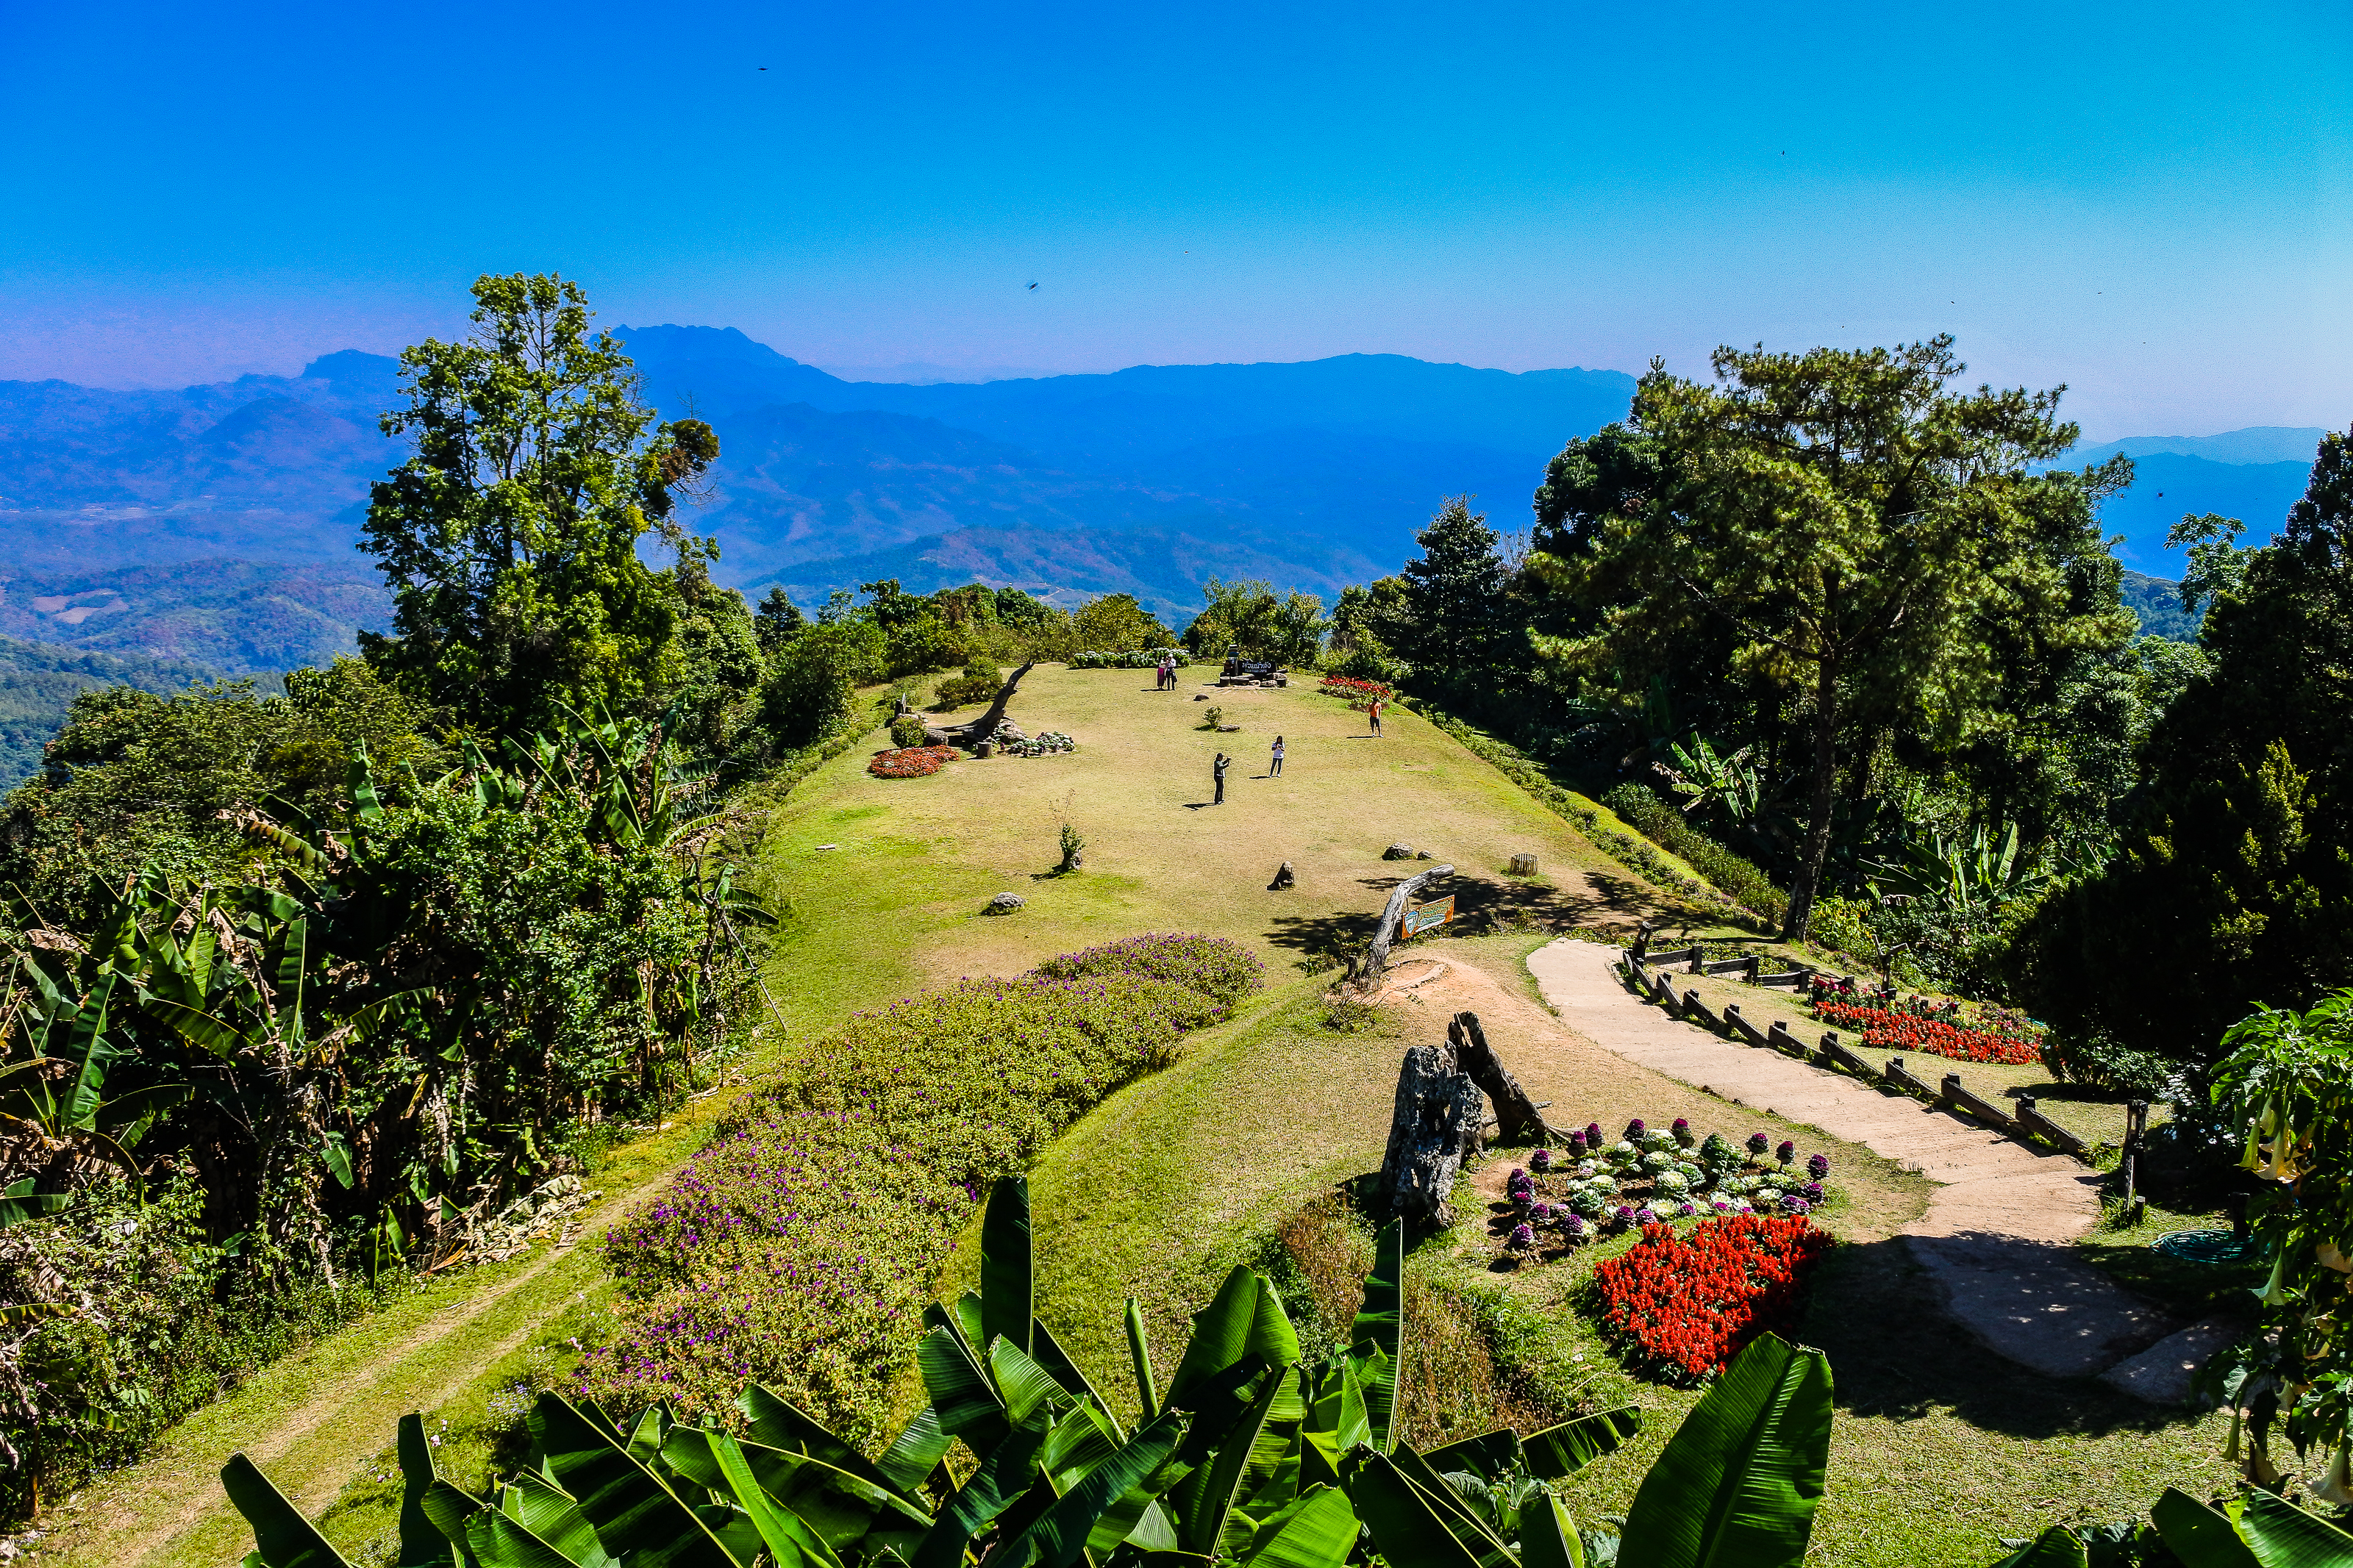
forest, sunrise, huai, traveler, pattern, tourism, holiday, huenamdang, summer, beautiful, mountain, view, mai, top, grass, design, thailand, dang, national, season, nam, nobody, sunny, day, park, sky, viewpoint, flowers, green, natural, wallpaper, nature, tree, outdoor, hill, sunlight, blue, huay, background, travel, landscape, wilderness, botany, hill station, rural area, ridge, rock, mount scenery, plant community, grassland, plant, vacation, meadow, garden, plantation, national park, house, mountain range, tourist attraction